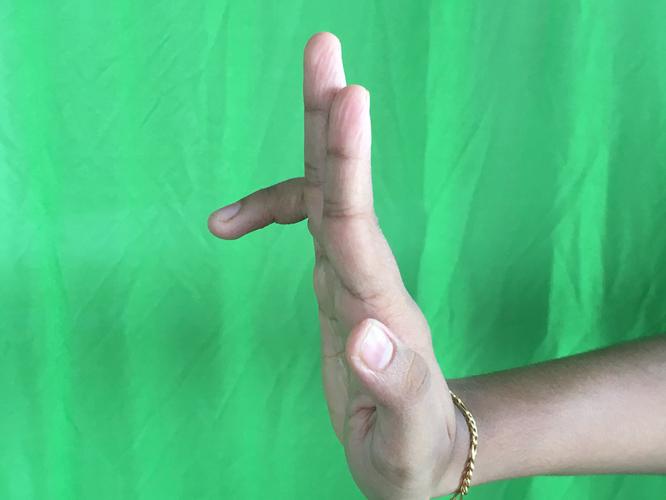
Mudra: Tripathaka
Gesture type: single_hand